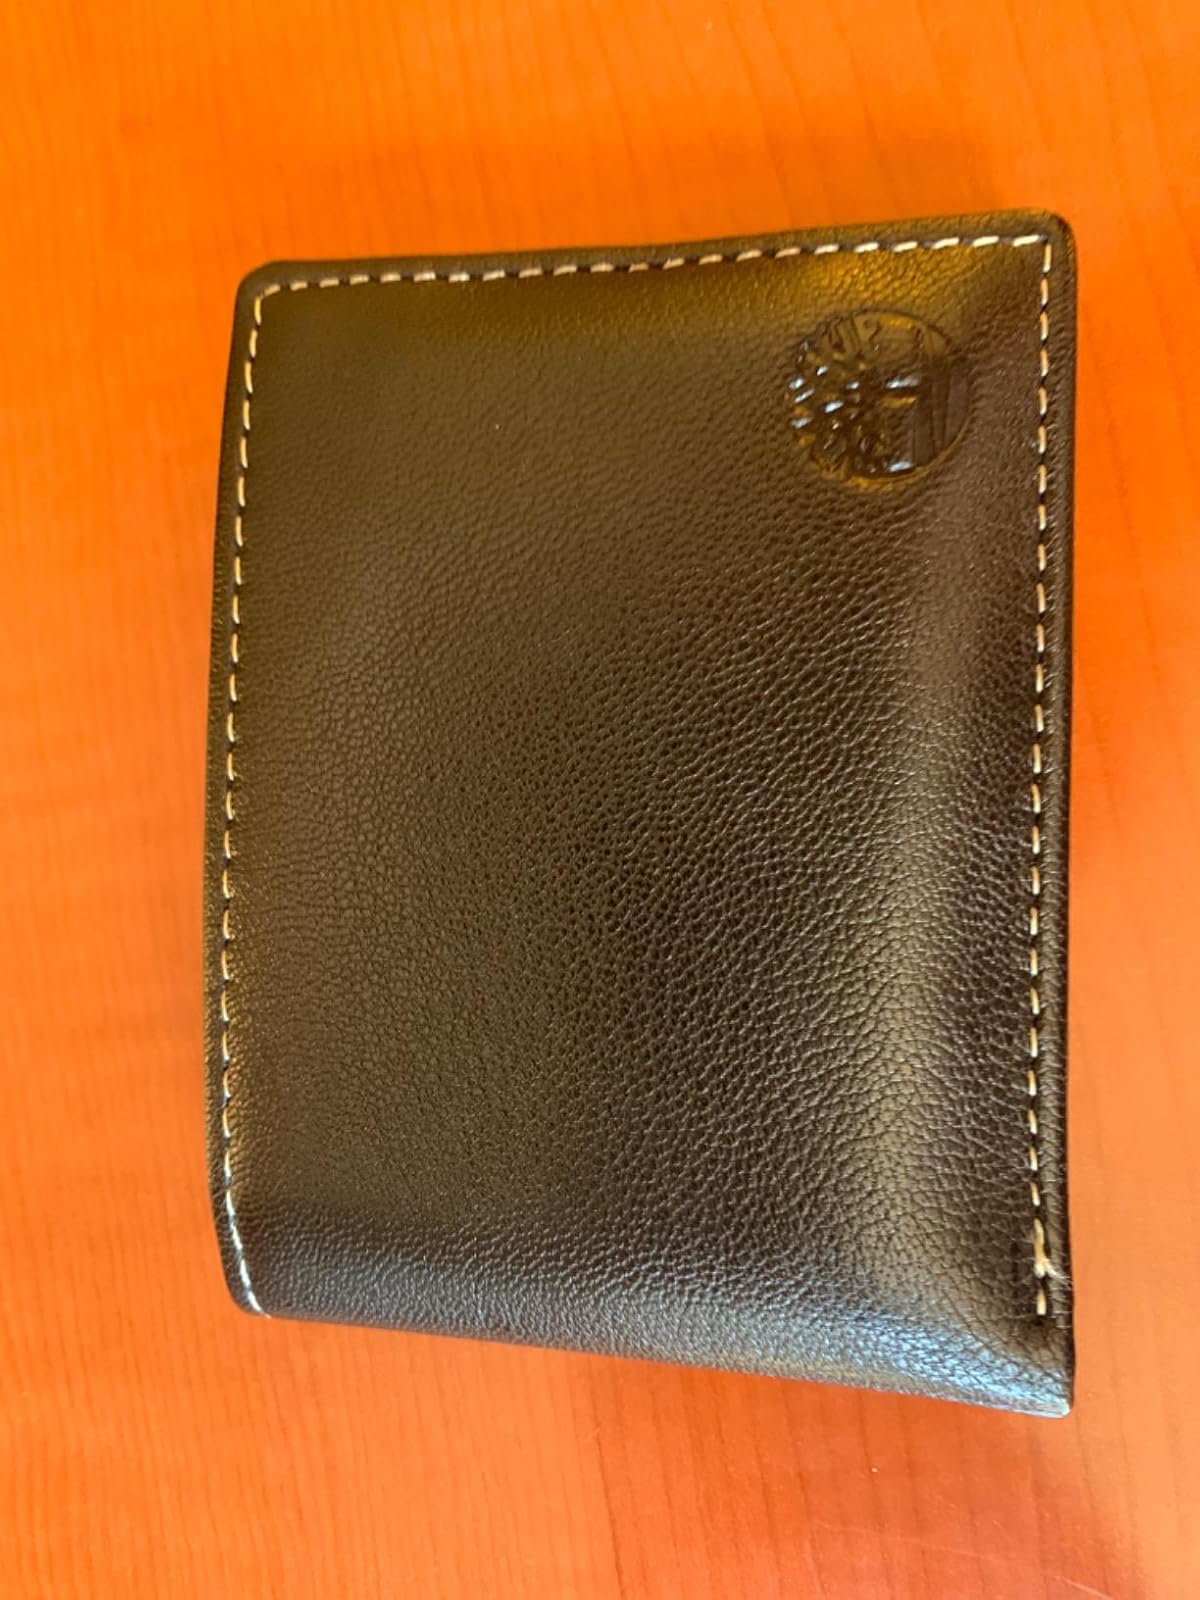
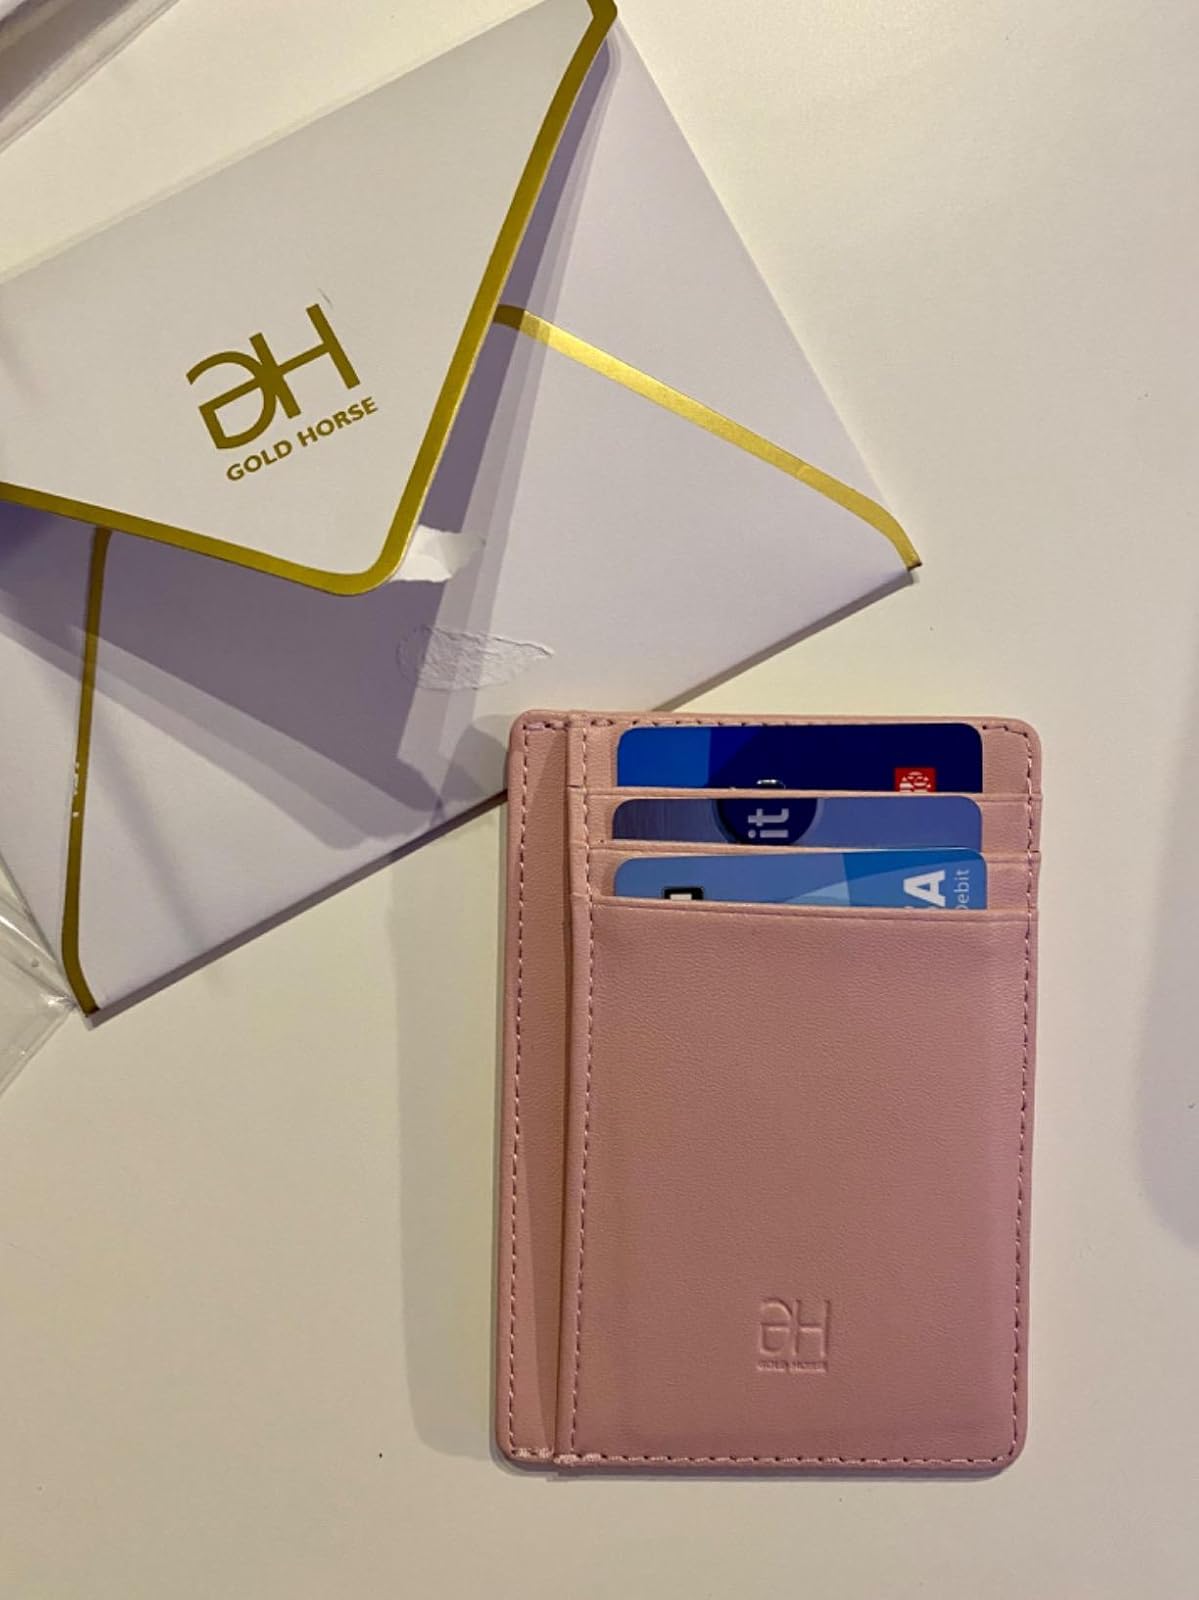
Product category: accessories_wallet
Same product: no